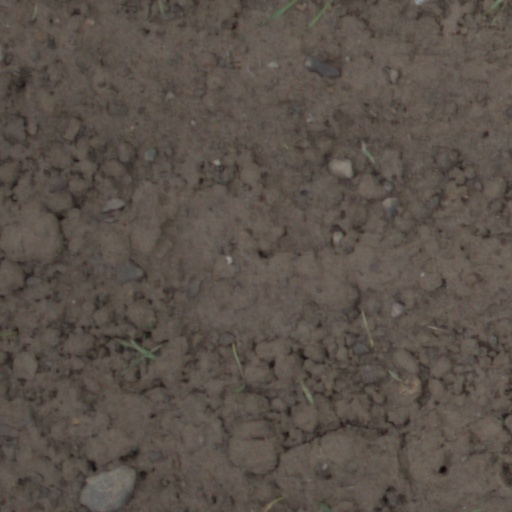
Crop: wheat